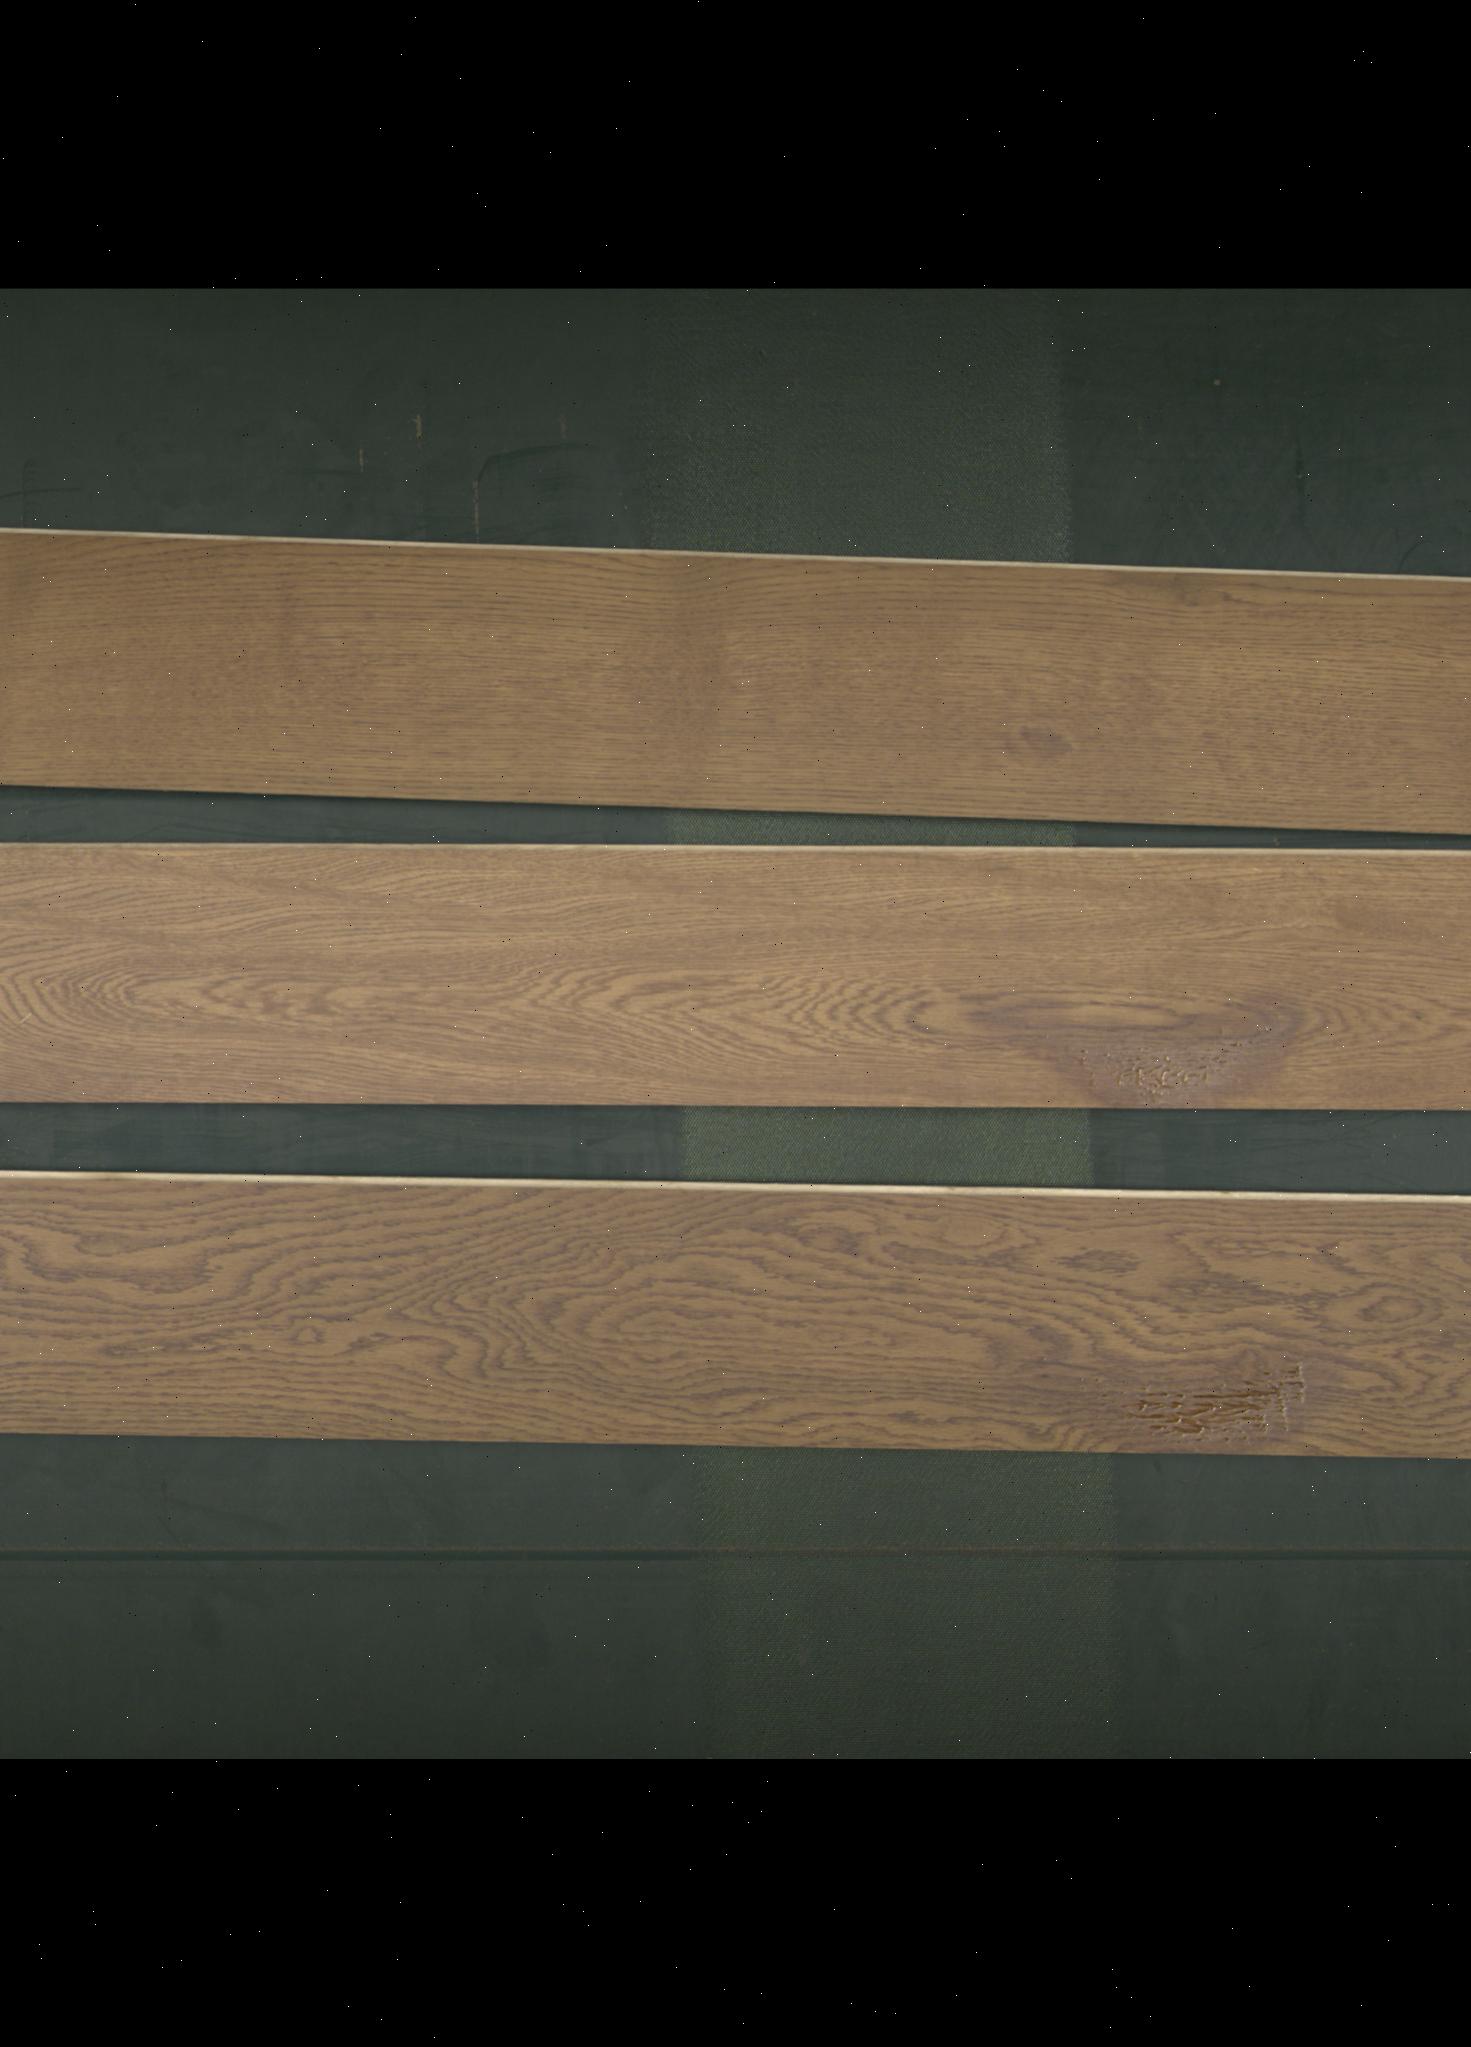
Label: mixers